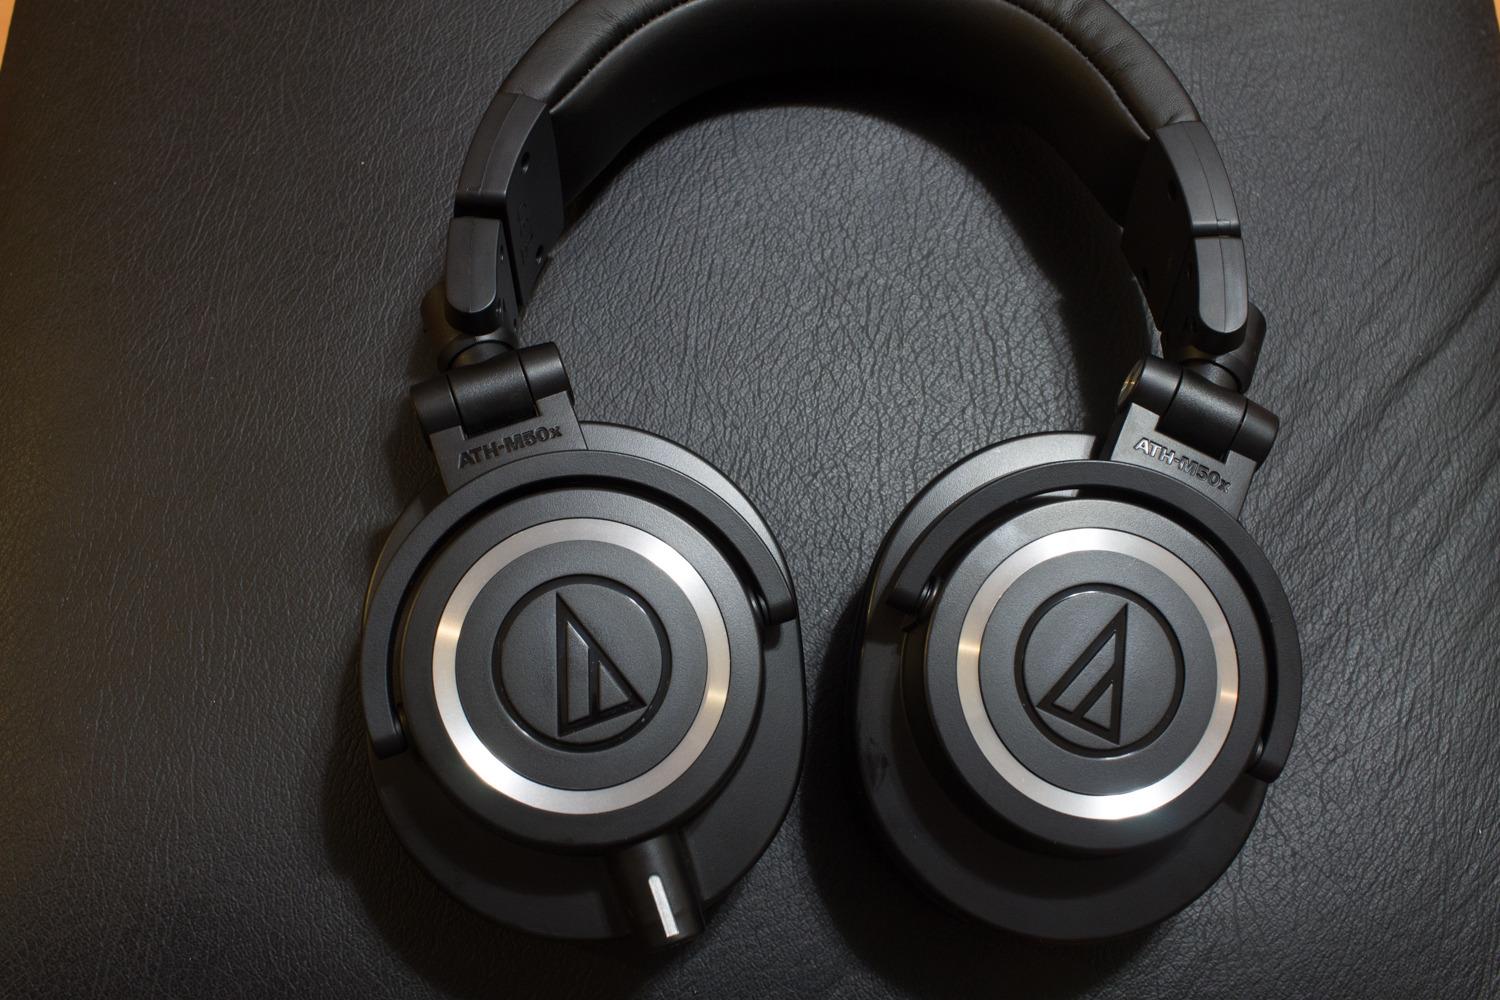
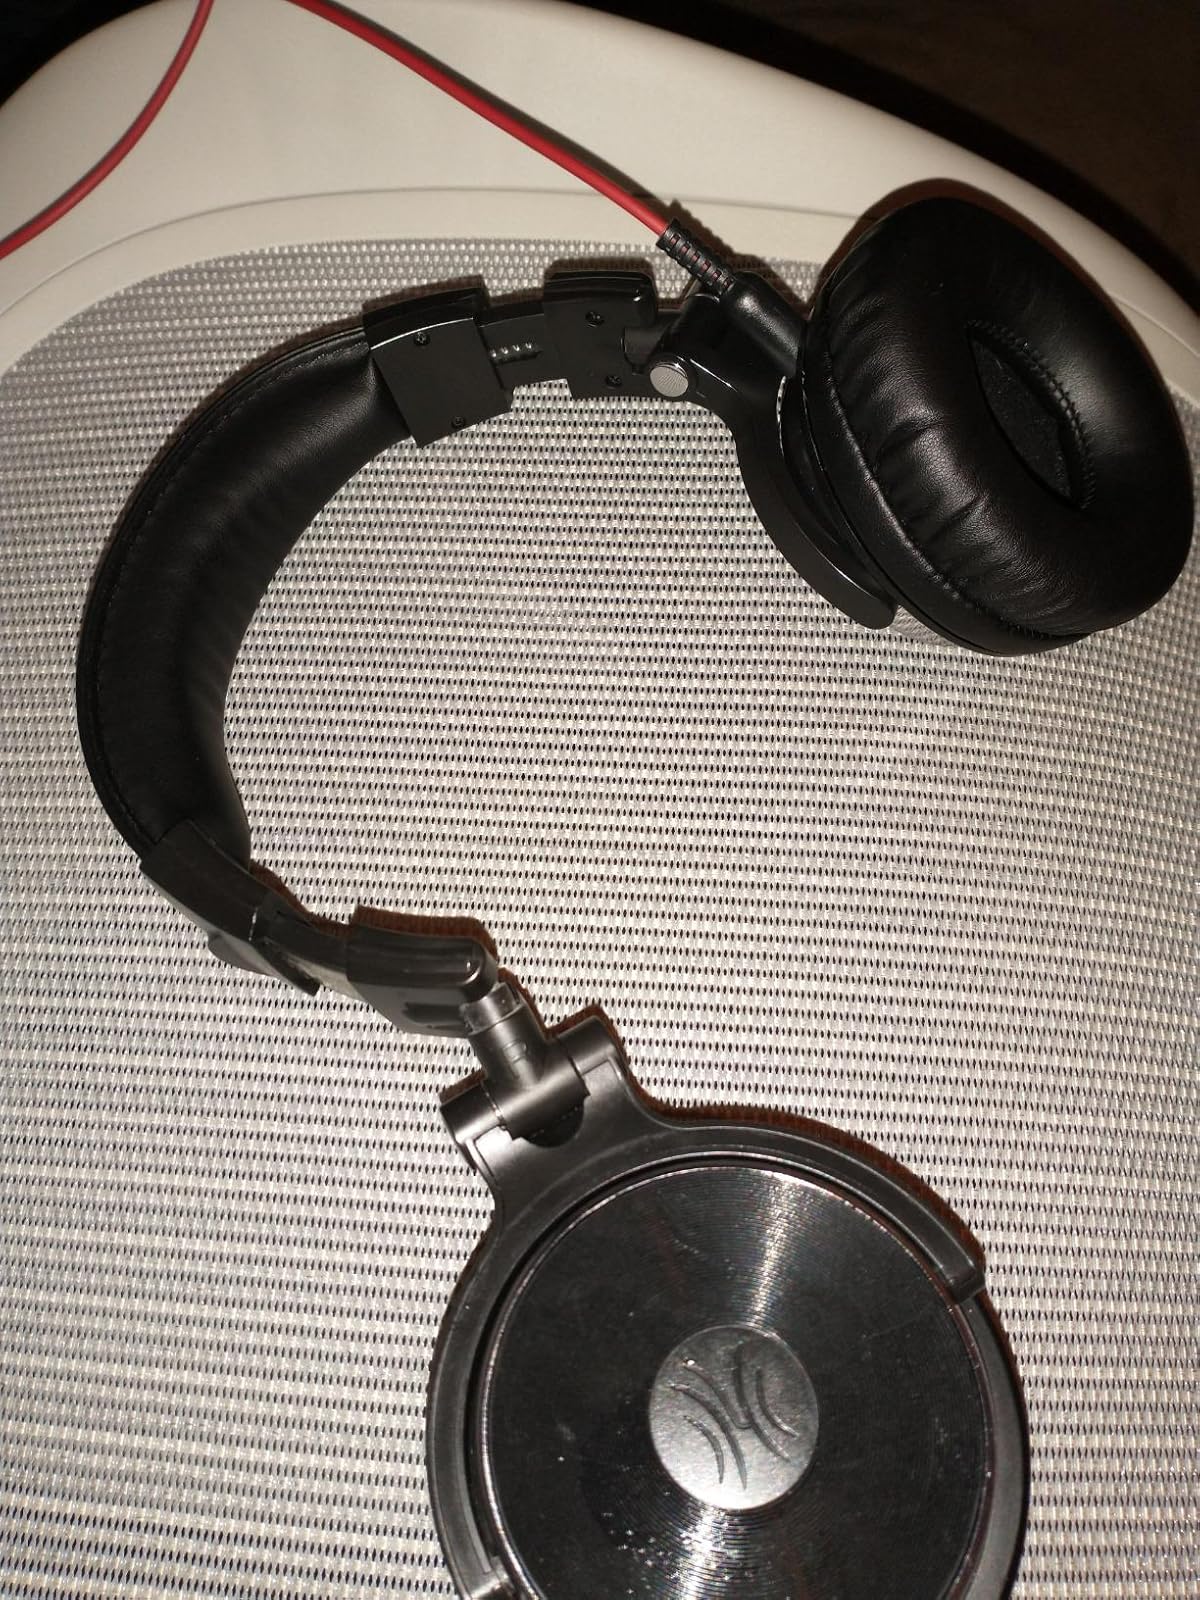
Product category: headphones
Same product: no